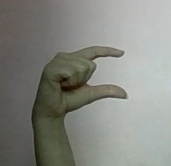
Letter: dal